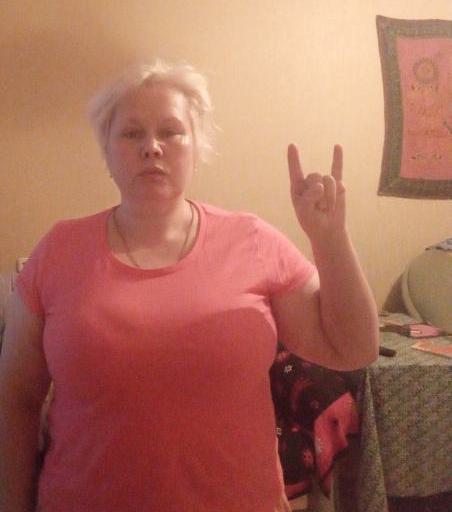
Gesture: rock